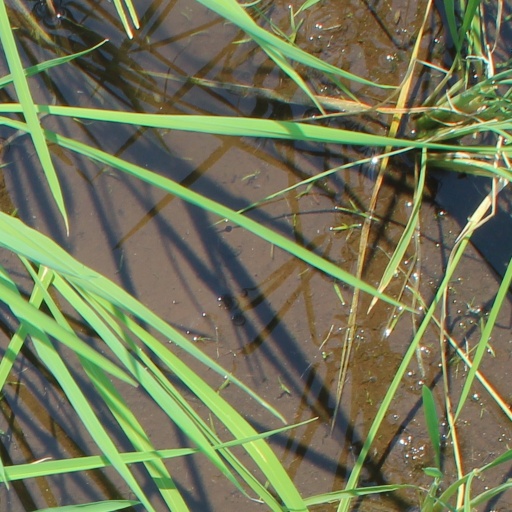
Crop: rice